Royal Military Police

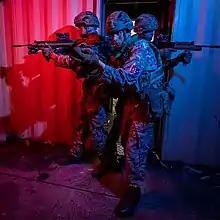
156 Provost Company, 3 Regiment RMP on exercise in 2019

Royal Military Police personnel are not constables under UK law and do not have any specific police powers over the general public, only whilst dealing with service personnel. The RMP are subject to inspection by HM Inspectorate of Constabulary, in the same way as UK civilian police forces.